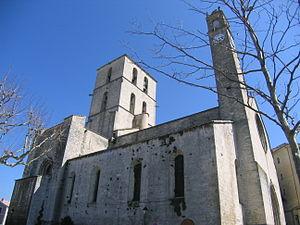
Cathédrale Notre-Dame du Bourguet (Forcalquier)
Les listes suivantes recensent les cathédrales catholiques de France.